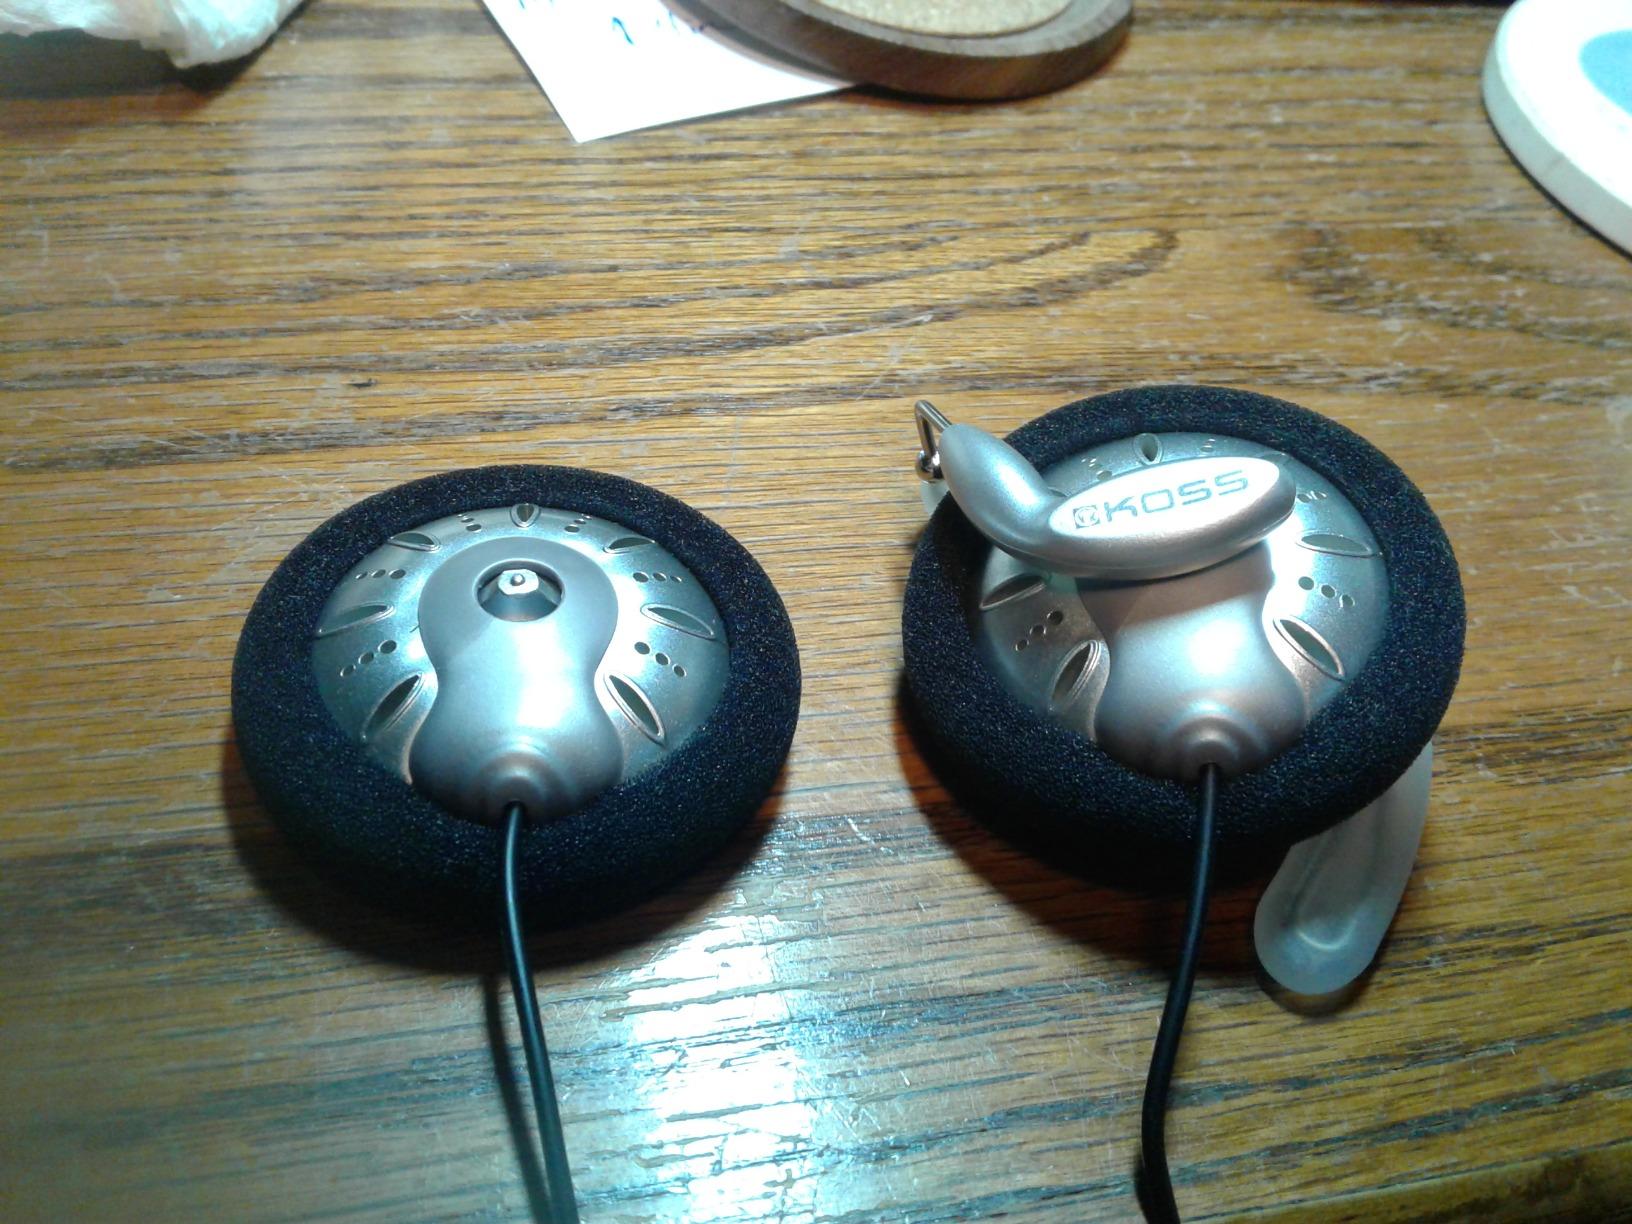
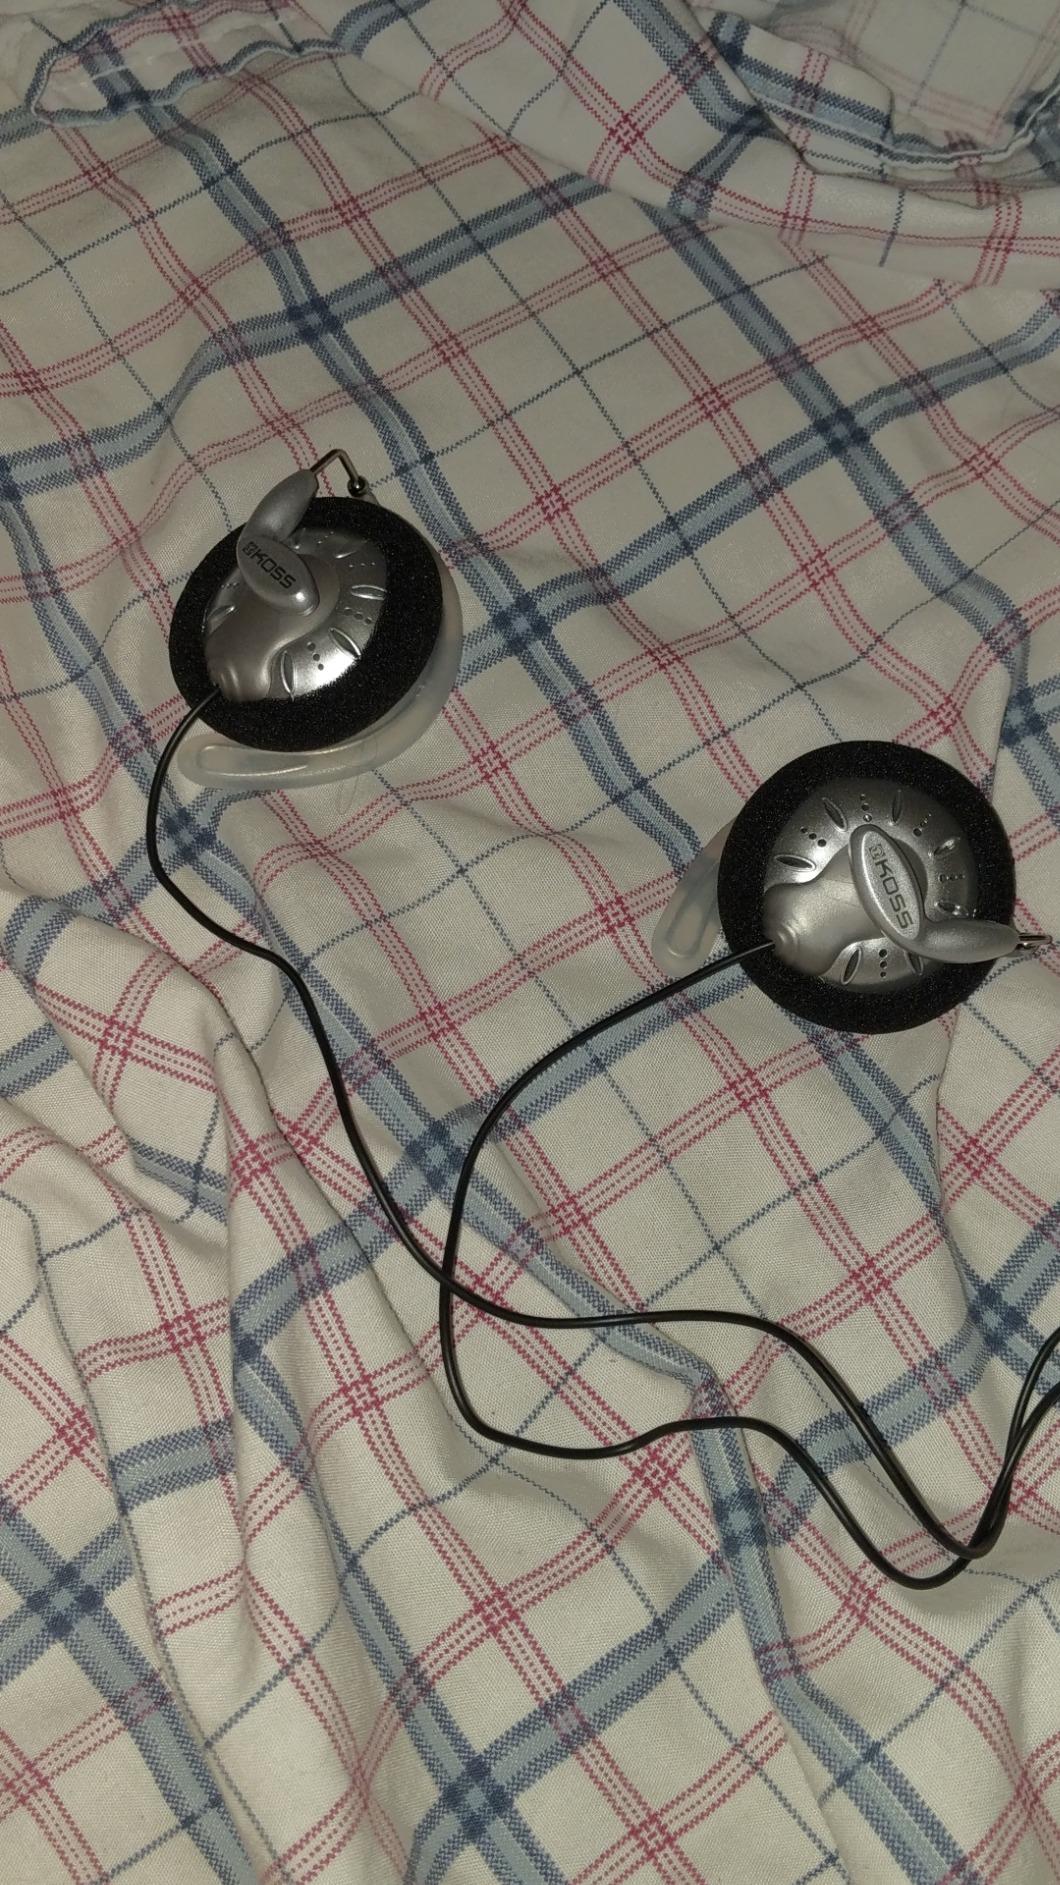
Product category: headphones
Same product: yes